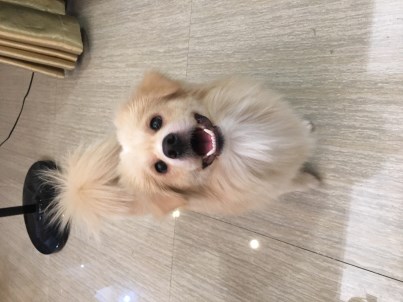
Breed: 1936-n000005-Pomeranian